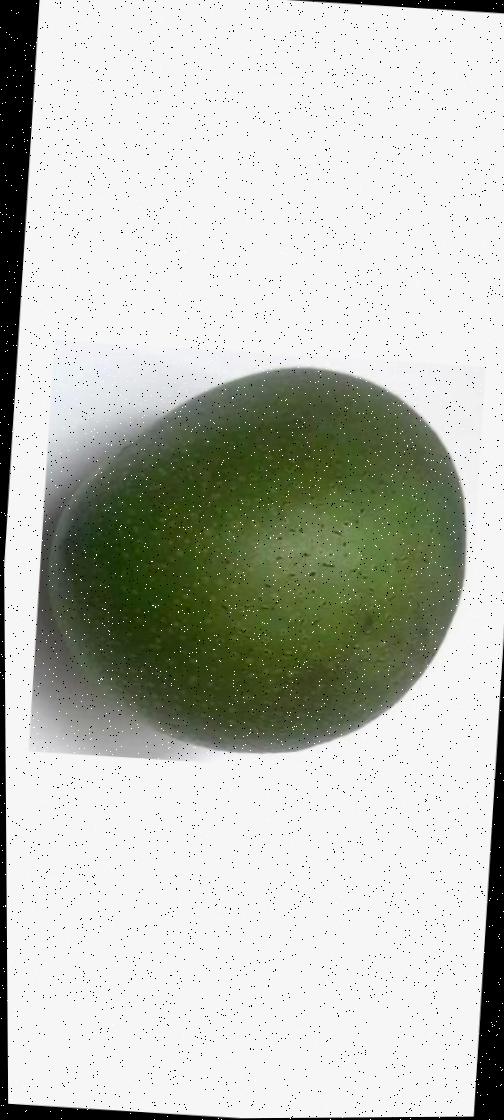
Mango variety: Ashshina Zhinuk